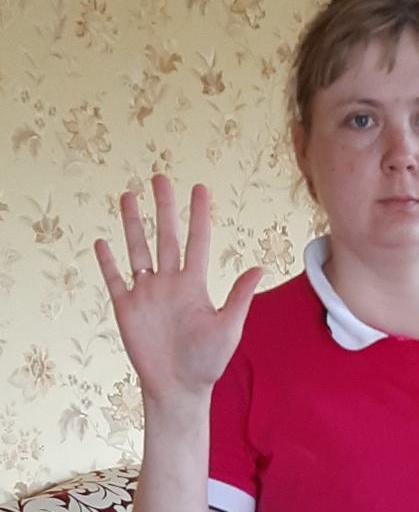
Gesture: palm